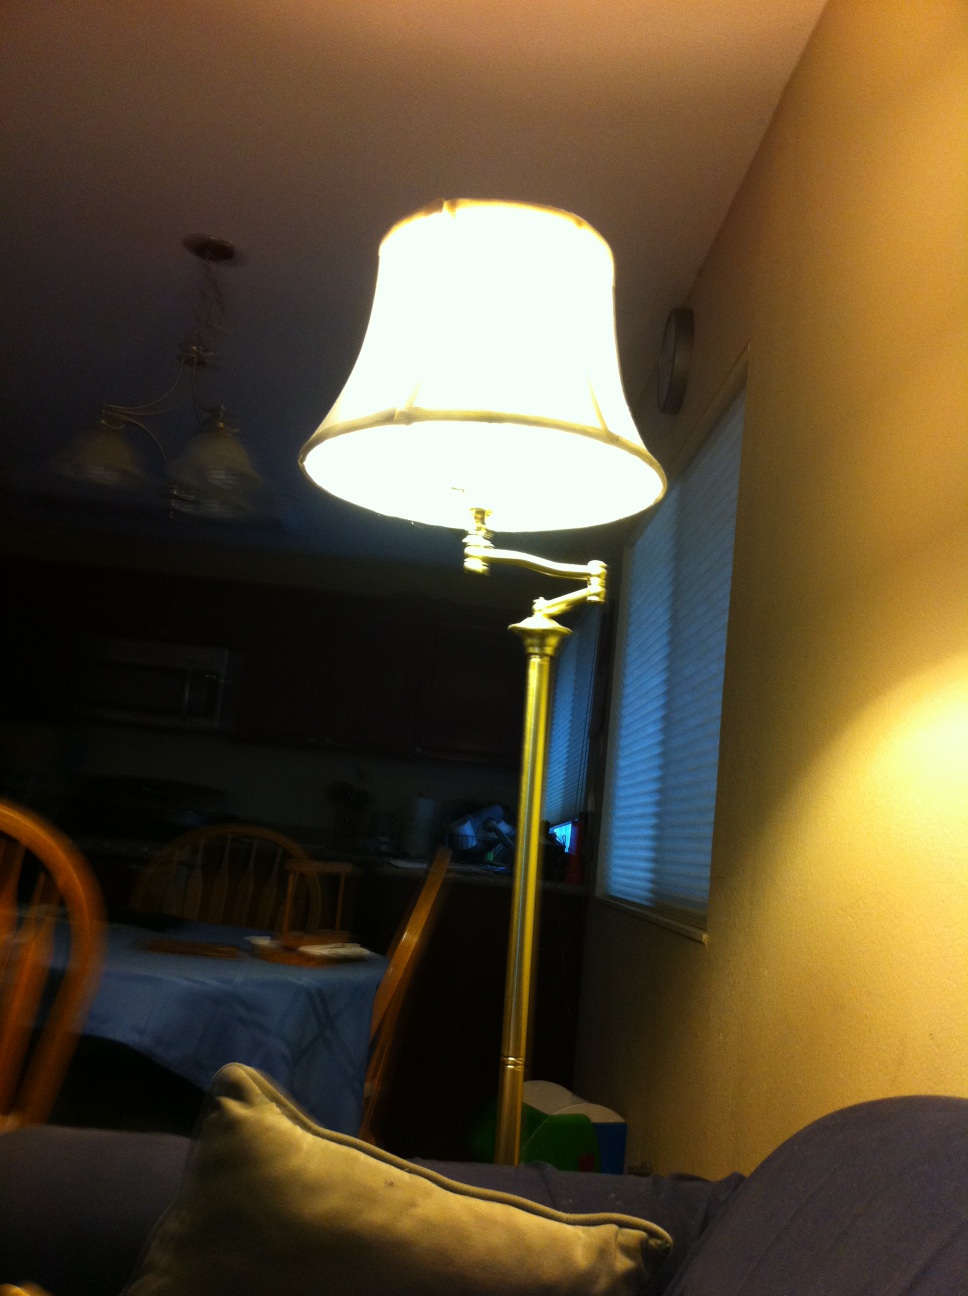Question: What is this a picture of?
Answer: lamp